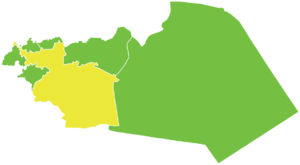
Le district de Homs est un district du gouvernorat de Homs, en Syrie. Il a pour capitale Homs.